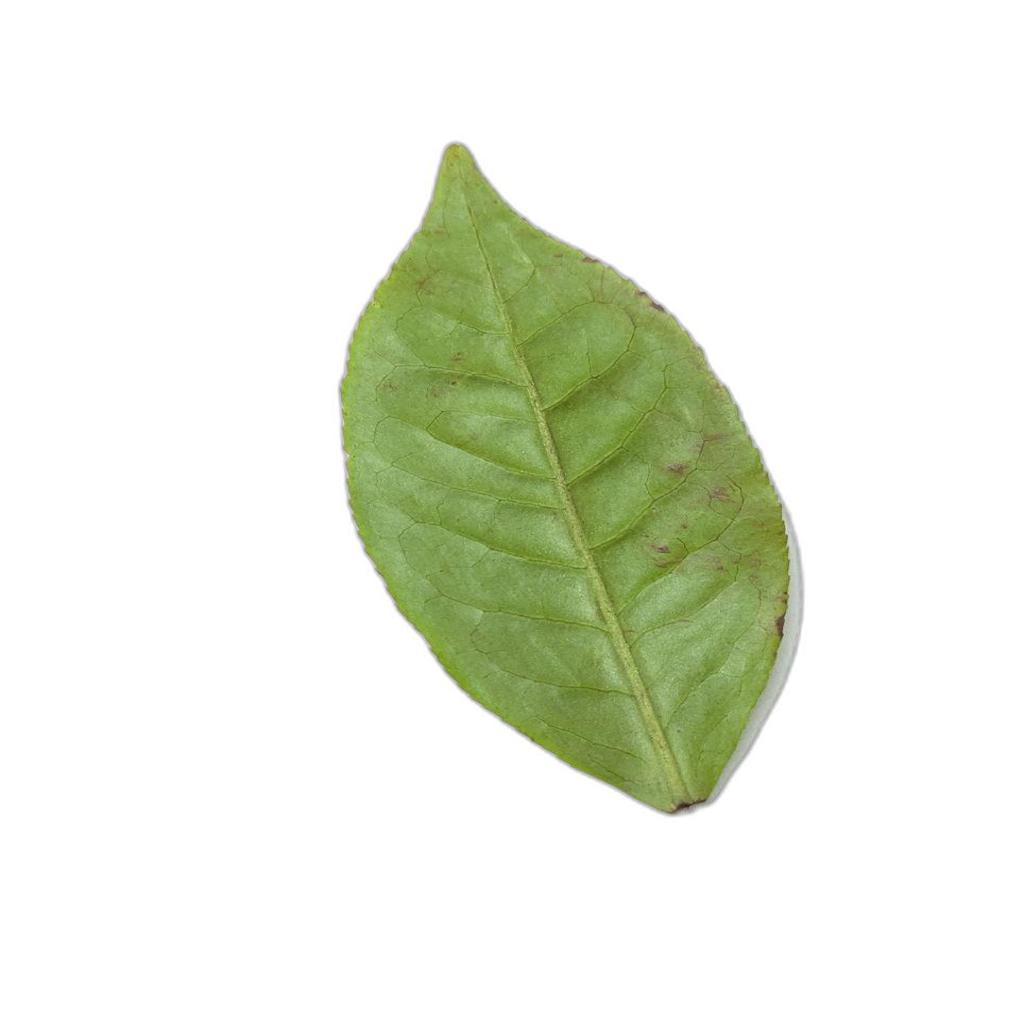
Label: Healthy